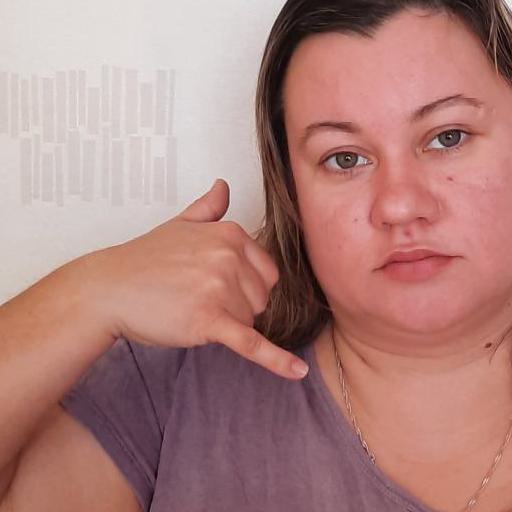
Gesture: call